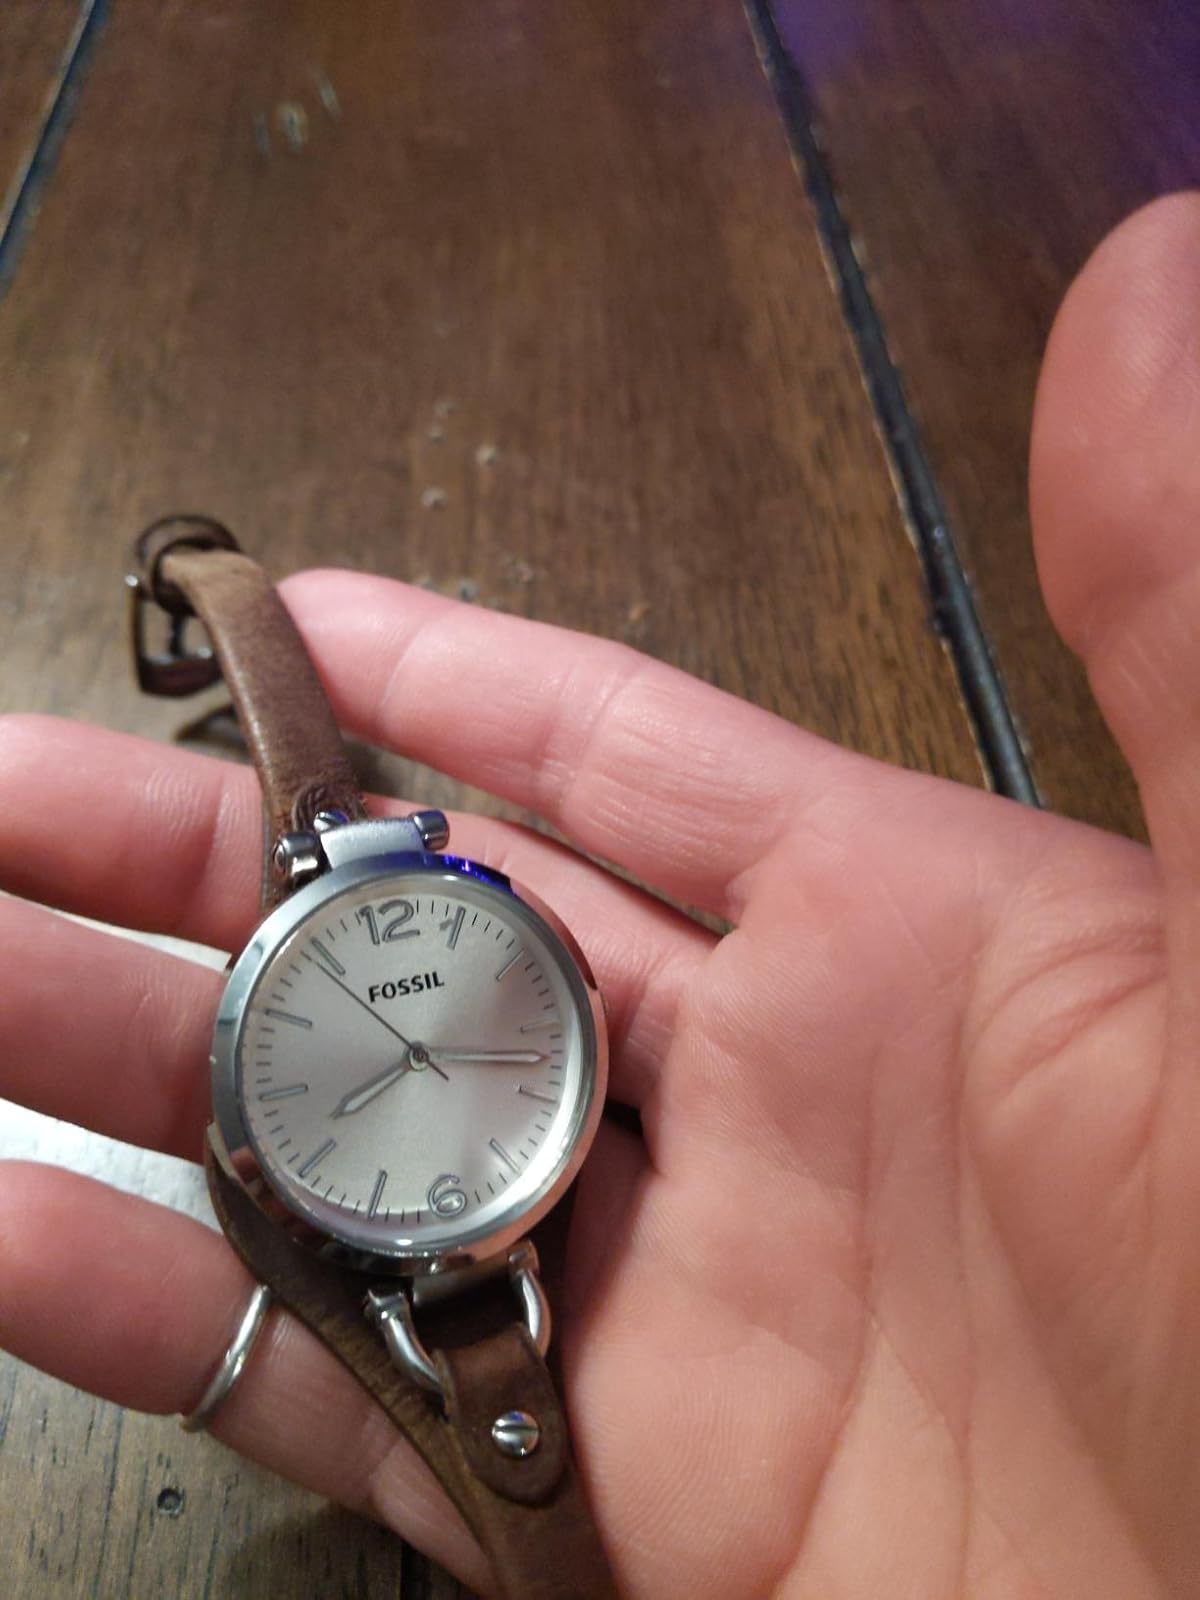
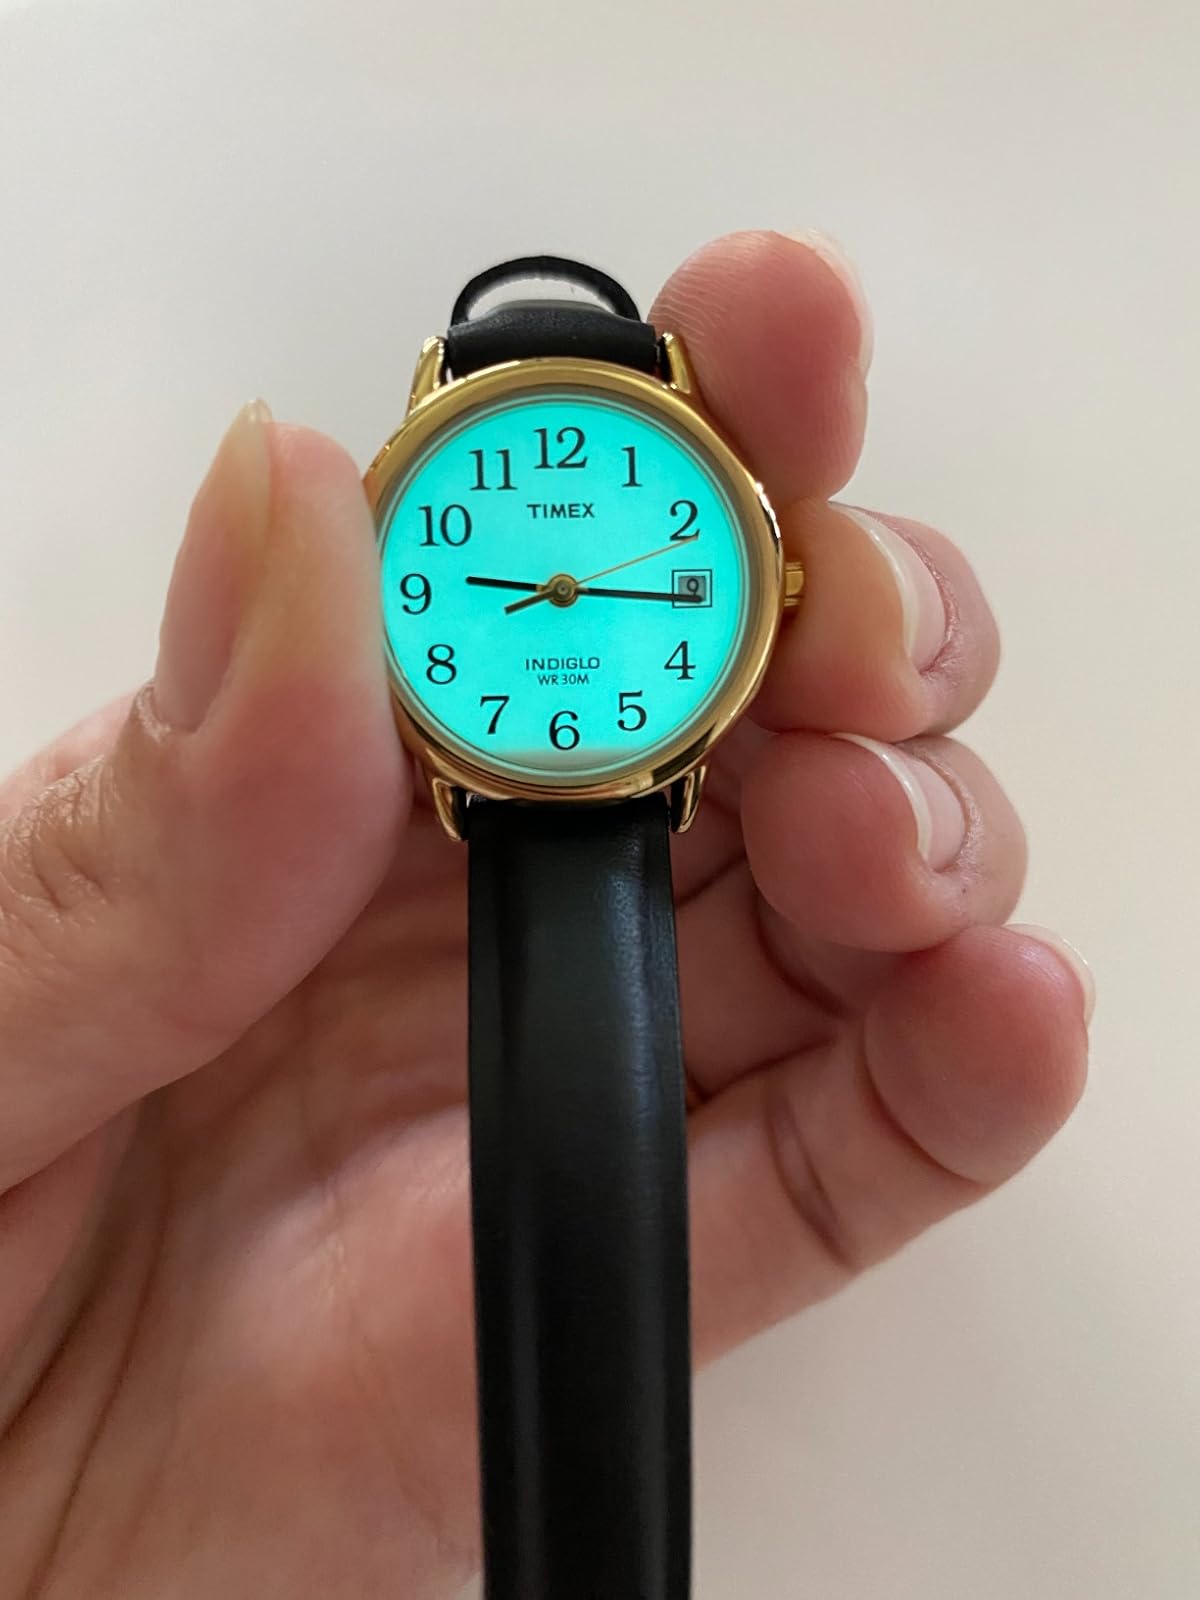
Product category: accessories_watch
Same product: no